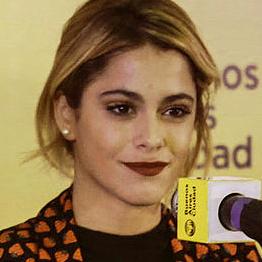
Age: 16